Northwestern Operational Command

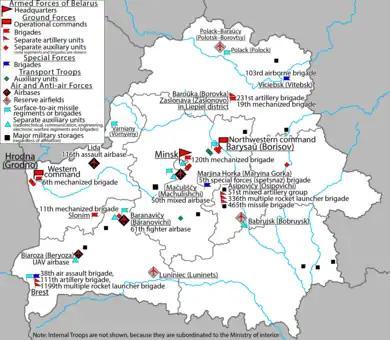
Map showing main military units of the Belarusian Armed Forces

After the collapse of the Soviet Union, the Armed Forces of the Republic of Belarus were created on the basis of the Belorussian Military District, including the 7th Tank Army. In 1993, the 7th Tank Army was renamed the 7th Army Corps, and in 1994 the 65th Army Corps. In December 2001, as a result of the reform of the Armed Forces of Belarus, the corps was transformed into the North-Western Operational Command (NWOC). Since then the troops and staff of the NWOC have participated in the exercises "Neman-2001", "Berezina-2002", "The Shield of the Fatherland – 2004", "Shield of the Union – 2006", "West-2009" and others. A joint operational exercise of the armed forces of the Republic of Belarus and the Russian Federation, "Shield of the Union", was held in 2011. The exercise was held at the Ashuluk range in Astrakhan Oblast in the Russian Federation. The command participated in exercise "West-2011".